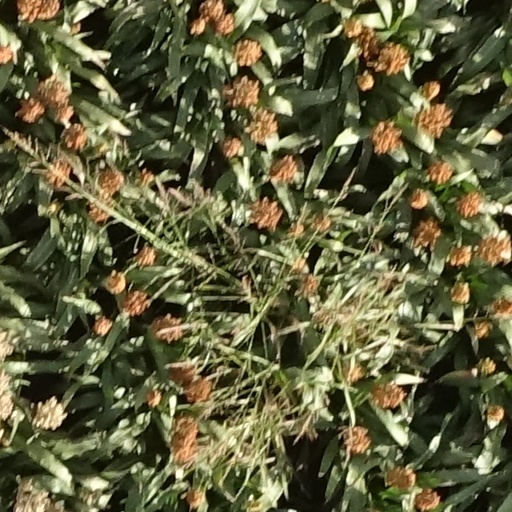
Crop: sorghum